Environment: real
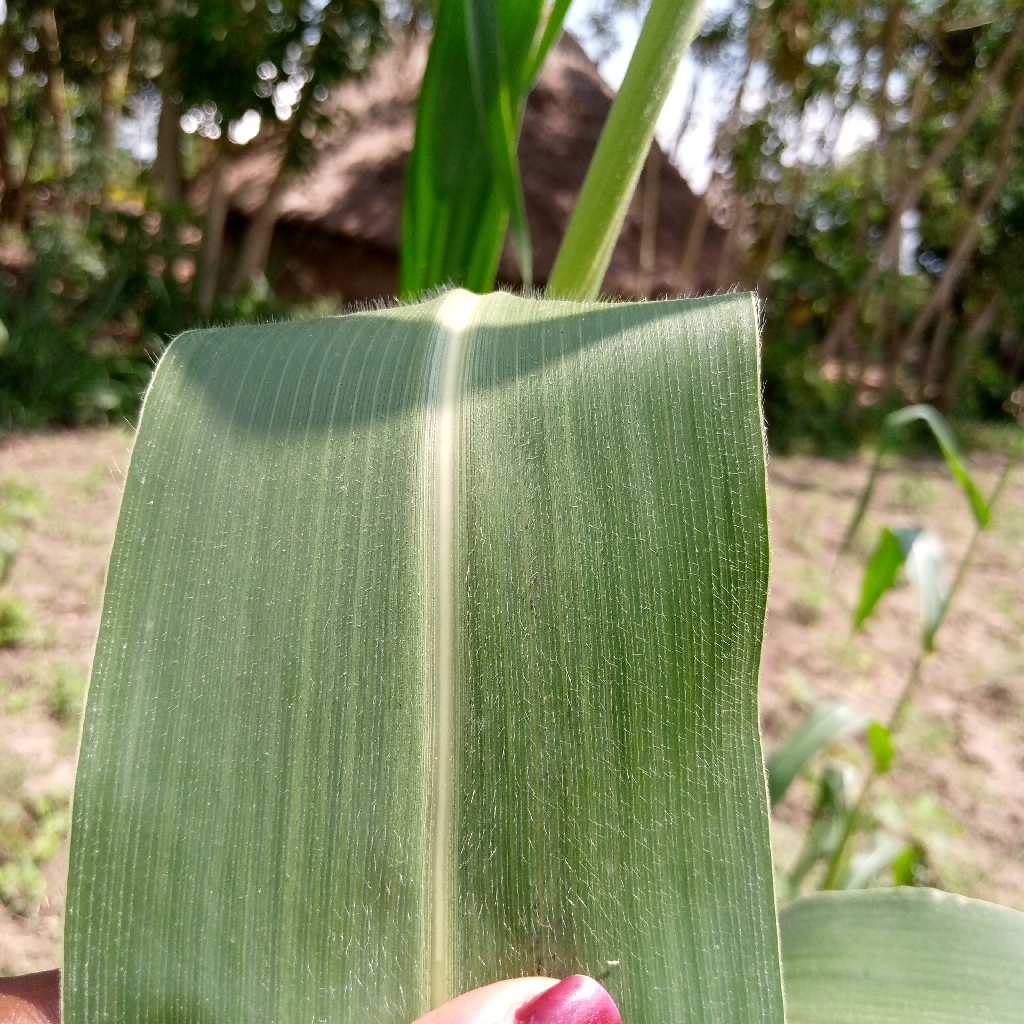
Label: healthy